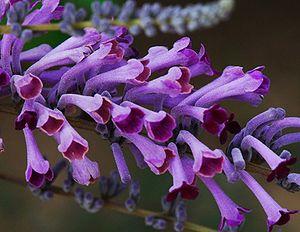
Buddleja lindleyana, fleurs, Jardin des Plantes de Paris
Le Buddleia de Lindley, aussi appelé arbre aux papillons, est un arbuste originaire de Chine et appartenant à la famille des Loganiacées ou des Scrofulariacées.